IFPI Greece

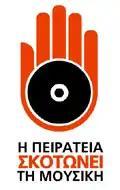
2005 version of the "Piracy kills music" logo

IFPI Greece runs campaigns against copyright violation with the help of the recording industry. Beginning in 2002, during IFPI Greece's first annual "Arion Music Awards", its "Piracy Kills Music" campaign was launched, aimed at raising awareness among consumers. Campaign logos would appear on almost every album release, inserted into music videos broadcasts, and public service announcements were designed as magazine and newspaper ads. The slogan was also heard regularly in radio spots of major radio stations.